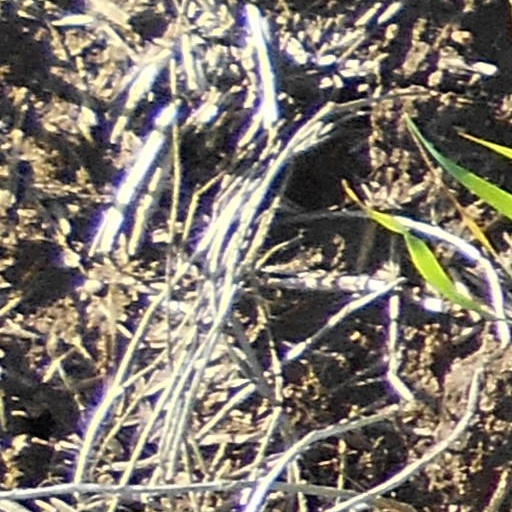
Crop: wheat